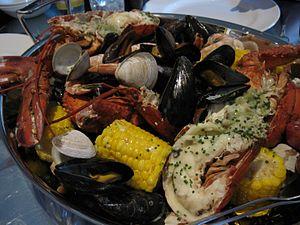
La cuisine des États-Unis est extrêmement diversifiée et difficile à définir, les États-Unis ayant attiré des immigrants du monde entier, apportant chacun leur culture et leurs goûts culinaires.